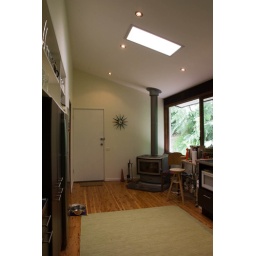
well almost after, the back door is going to be replaced with glass to let in more light